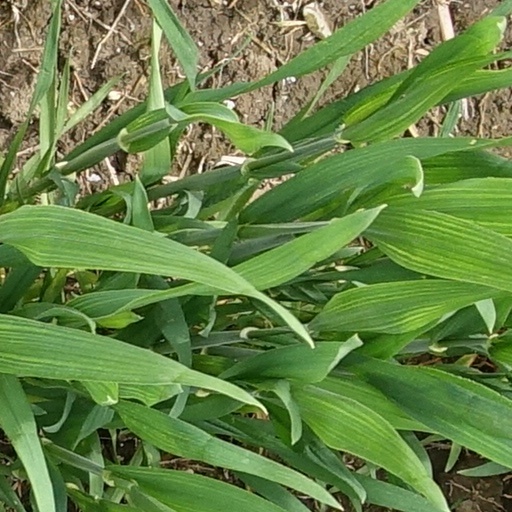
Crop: wheat